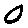
Label: 0